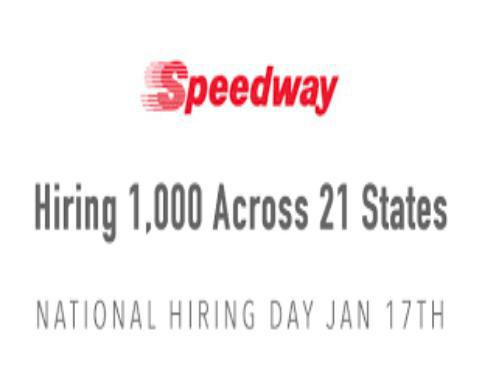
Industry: Transportation